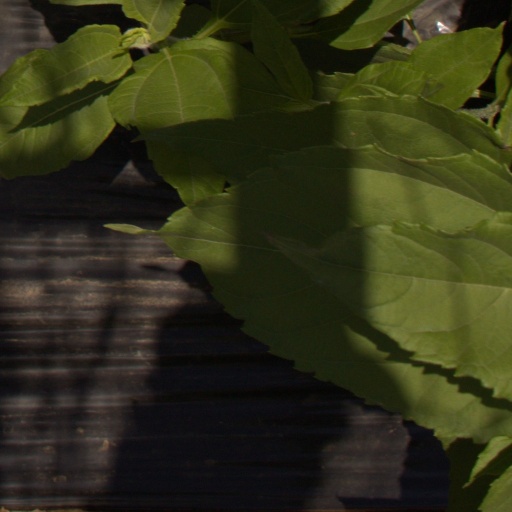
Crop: Jerusalem artichoke